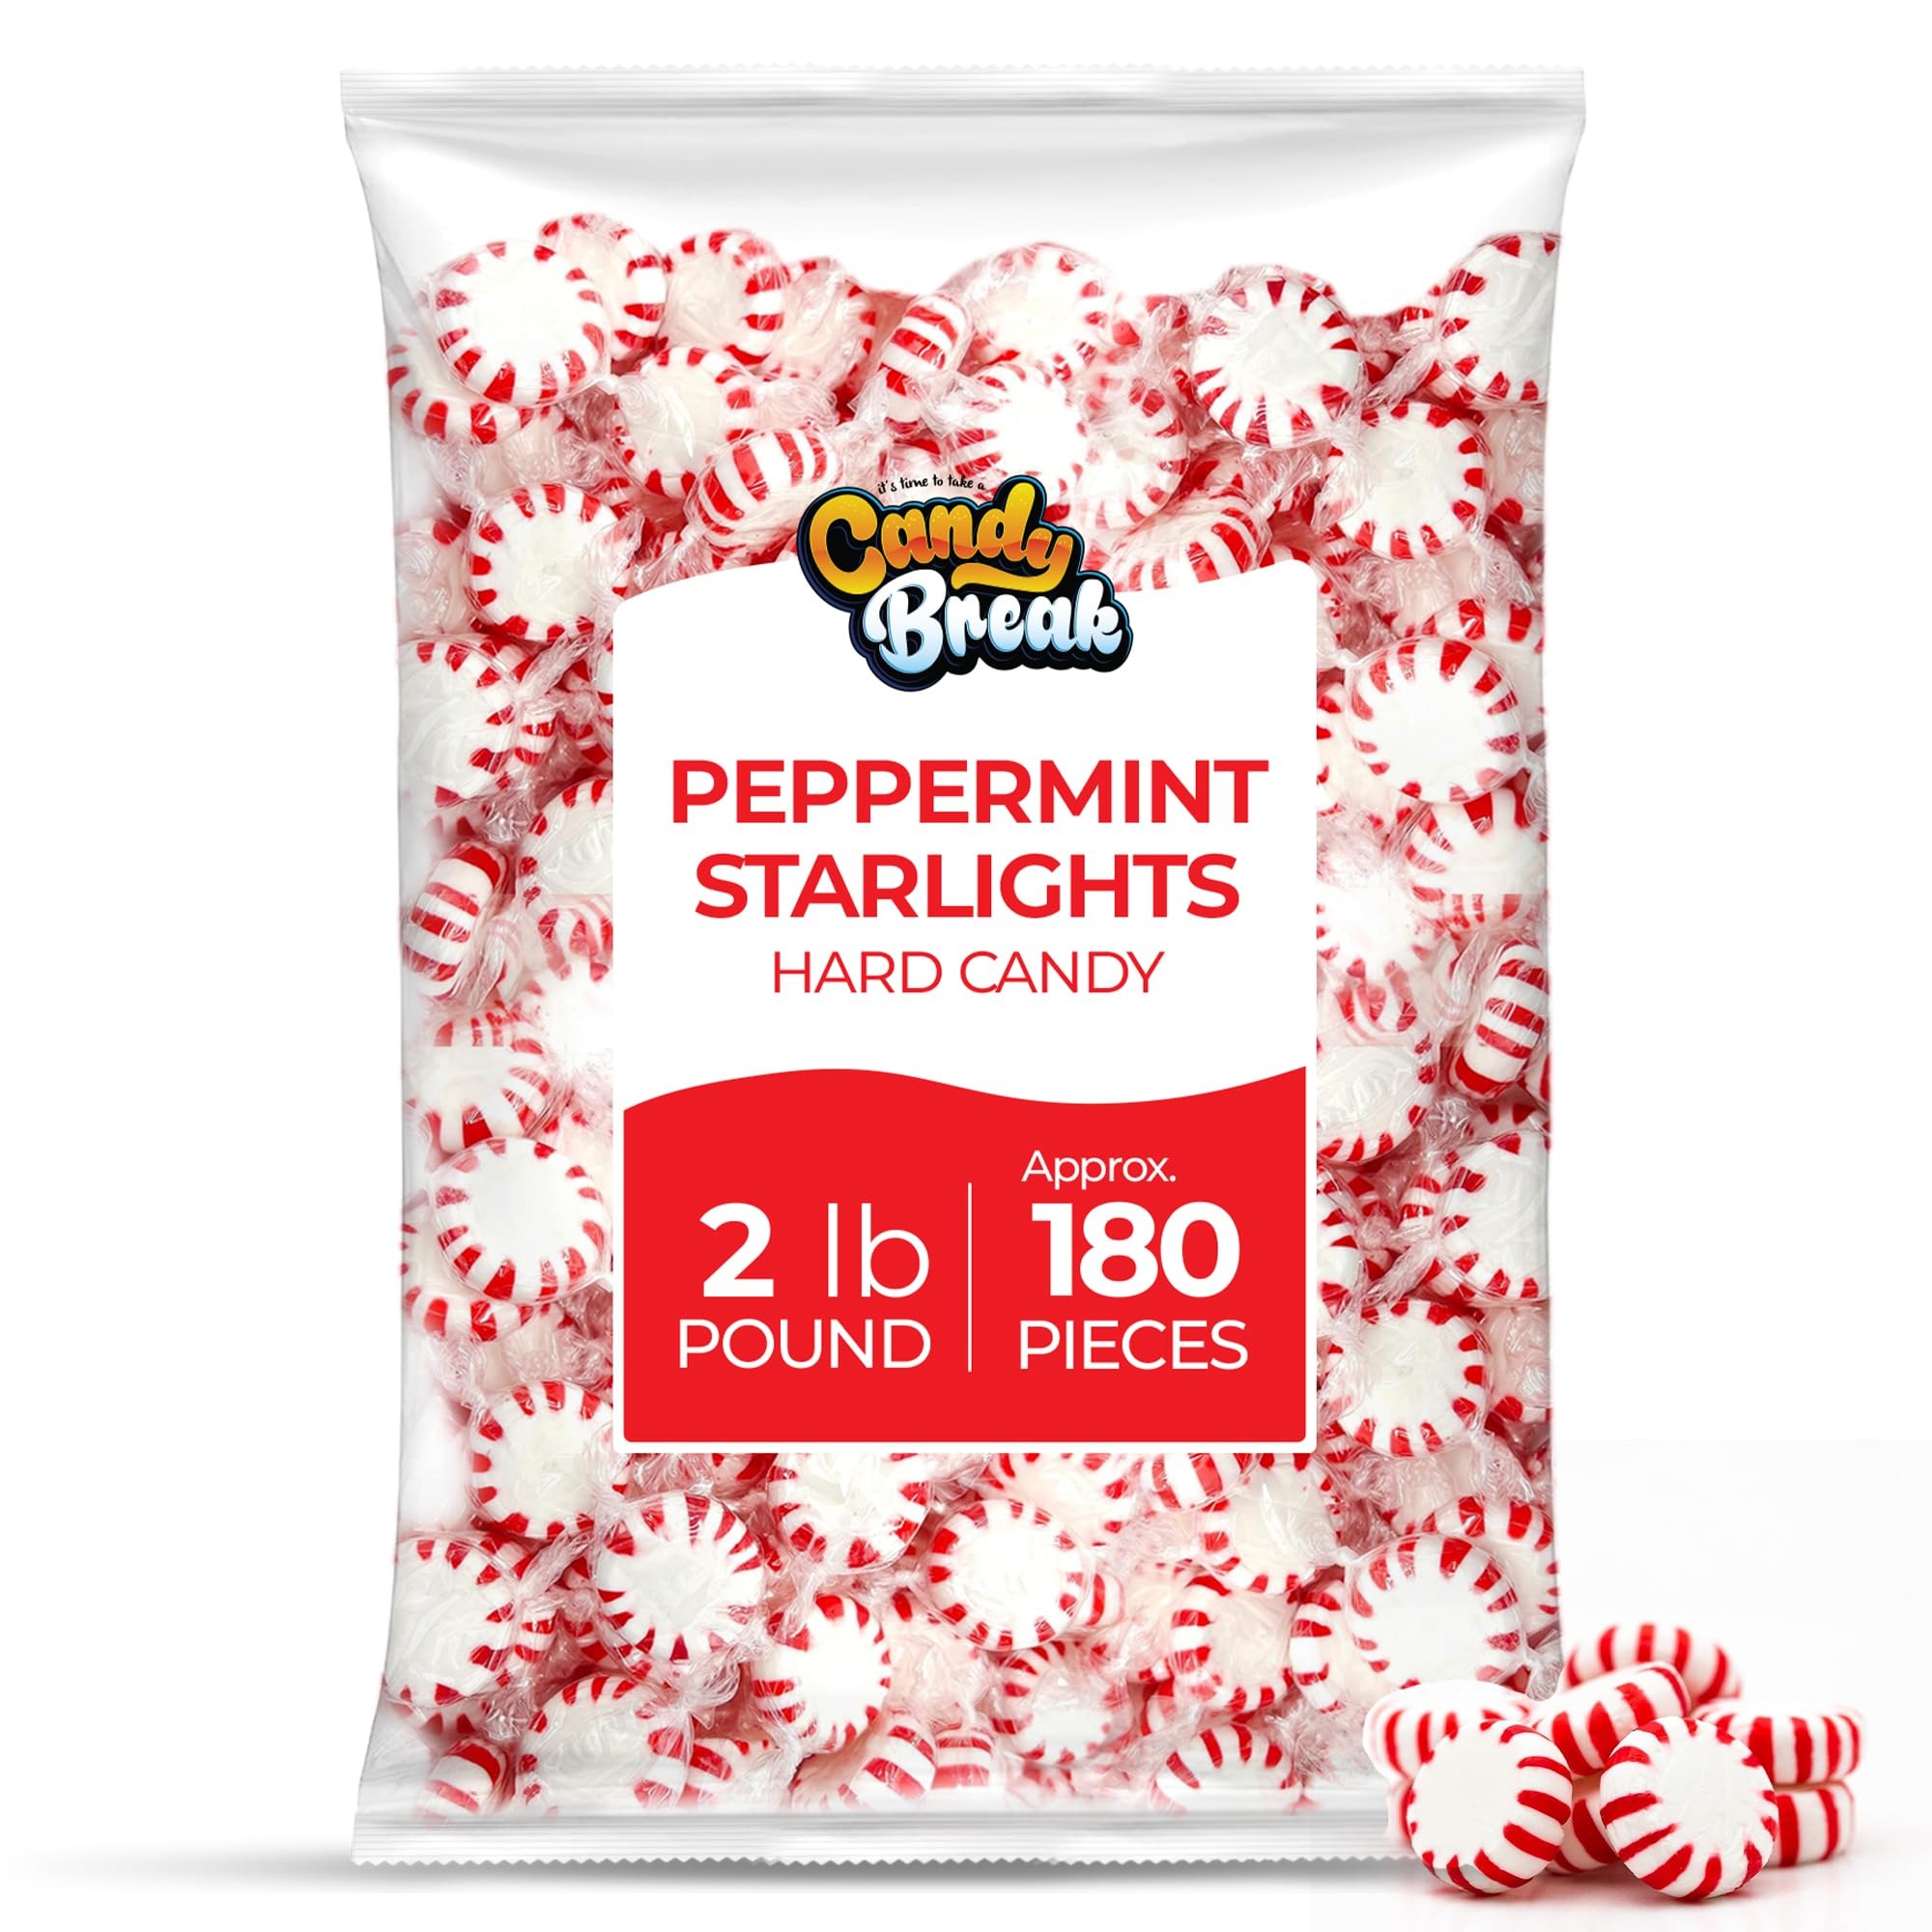
Item Name: Starlight Peppermint Mints by Arcor - Hard Candy Individually Wrapped, 150 Count in Each Bulk Bag, Sweet Treats for Parties, Holidays & Office, Snacks for Adults & Kids - 2 lbs
Bullet Point 1: Convenient Bulk: Each 2-pound bag contains approximately 150 pieces of bulk wrapped candy, providing plenty of treats to enjoy or share.
Bullet Point 2: Classic Refreshment: These timeless peppermint candy sweets deliver a cool and invigorating taste with natural peppermint oil, making them a favorite for any occasion.
Bullet Point 3: Anytime Freshness: Keep these individually wrapped candy pieces in your pocket, purse, or desk for a refreshing mint pick-me-up on the go.
Bullet Point 4: Ideal for Events: A great addition to Christmas, weddings, birthdays, and holiday gatherings, these individually wrapped mints make every moment more enjoyable.
Bullet Point 5: Individually Wrapped: Each hard candy is individually wrapped, ensuring freshness, convenience, and easy sharing wherever you go.
Product Description: Enjoy a refreshing burst of peppermint candy with Arcor Starlight Peppermint Hard Candy by Candy Break. Each 2-pound bag contains approximately 150 pieces of bulk wrapped candy, making it a great choice for sharing, gifting, or keeping on hand for a cool and invigorating treat. Made with natural peppermint oil, these classic mints offer a crisp, refreshing taste that has been enjoyed for generations. Each piece is individually wrapped, ensuring freshness and convenience whether you're at home, in the office, or on the go. Ideal for filling up candy dishes, adding a festive touch to Christmas, weddings, birthdays, and other celebrations, or simply keeping in your pocket for a quick mint pick-me-up. With their smooth texture and long-lasting flavor, these individually wrapped mints make a satisfying treat anytime.
Value: 32.0
Unit: Ounce

Price: 11.99